Section 128 of the Constitution Act, 1867

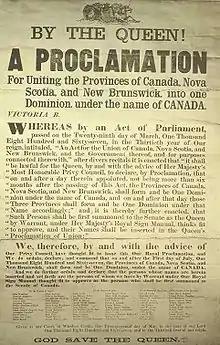
Royal Proclamation which brought the Act into force on July 1, 1867

Section 128 of the "Constitution Act, 1867" is a provision of the Constitution of Canada relating to the oath of allegiance for members of the Senate and the House of Commons of Canada, as well as members of the provincial legislative assemblies. The section also requires members of the Senate to make a declaration of qualification. The texts of the oath and the declaration of qualification are set out in the Fifth Schedule of the Act. The section also applied to members of the provincial legislative councils, but since they have all been abolished, it no longer has any application in that regard.